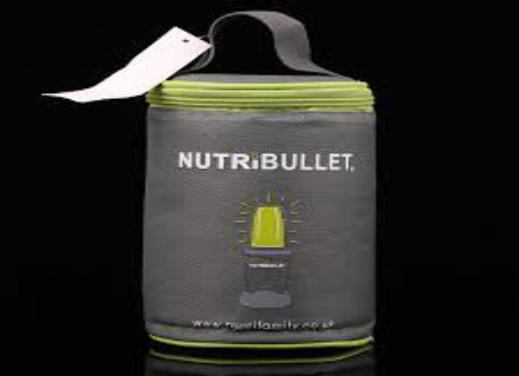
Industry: Necessities